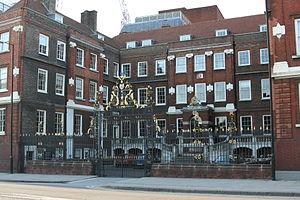
Le College of Arms est l'autorité héraldique qui siège à Londres, et est compétente pour la Grande-Bretagne et la plus grande partie du Commonwealth.